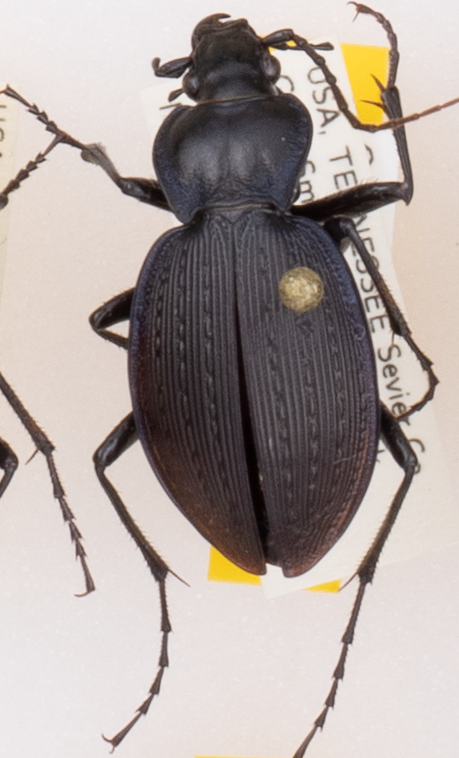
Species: Carabus goryi
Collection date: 2017-04-18
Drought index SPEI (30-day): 0.096
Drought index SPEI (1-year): -1.45
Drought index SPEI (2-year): -1.01